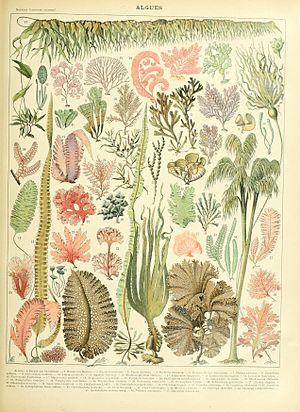
algues illustration larousses n1. Sargassum bacciferum (Sargassum natans)
Les algues /alg/ sont des organismes vivants capables de photosynthèse oxygénique dont le cycle de vie se déroule généralement en milieu aquatique. Elles constituent une part très importante de la biodiversité et la base principale des chaînes alimentaires des eaux douces, saumâtres et marines. Diverses espèces sont utilisées pour l'alimentation humaine, l'agriculture ou l'industrie.